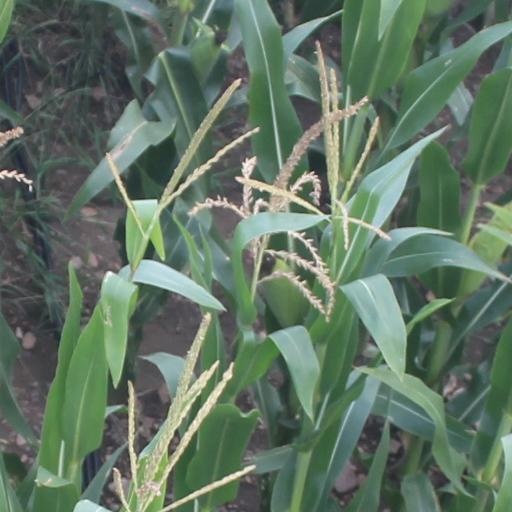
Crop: maize; corn